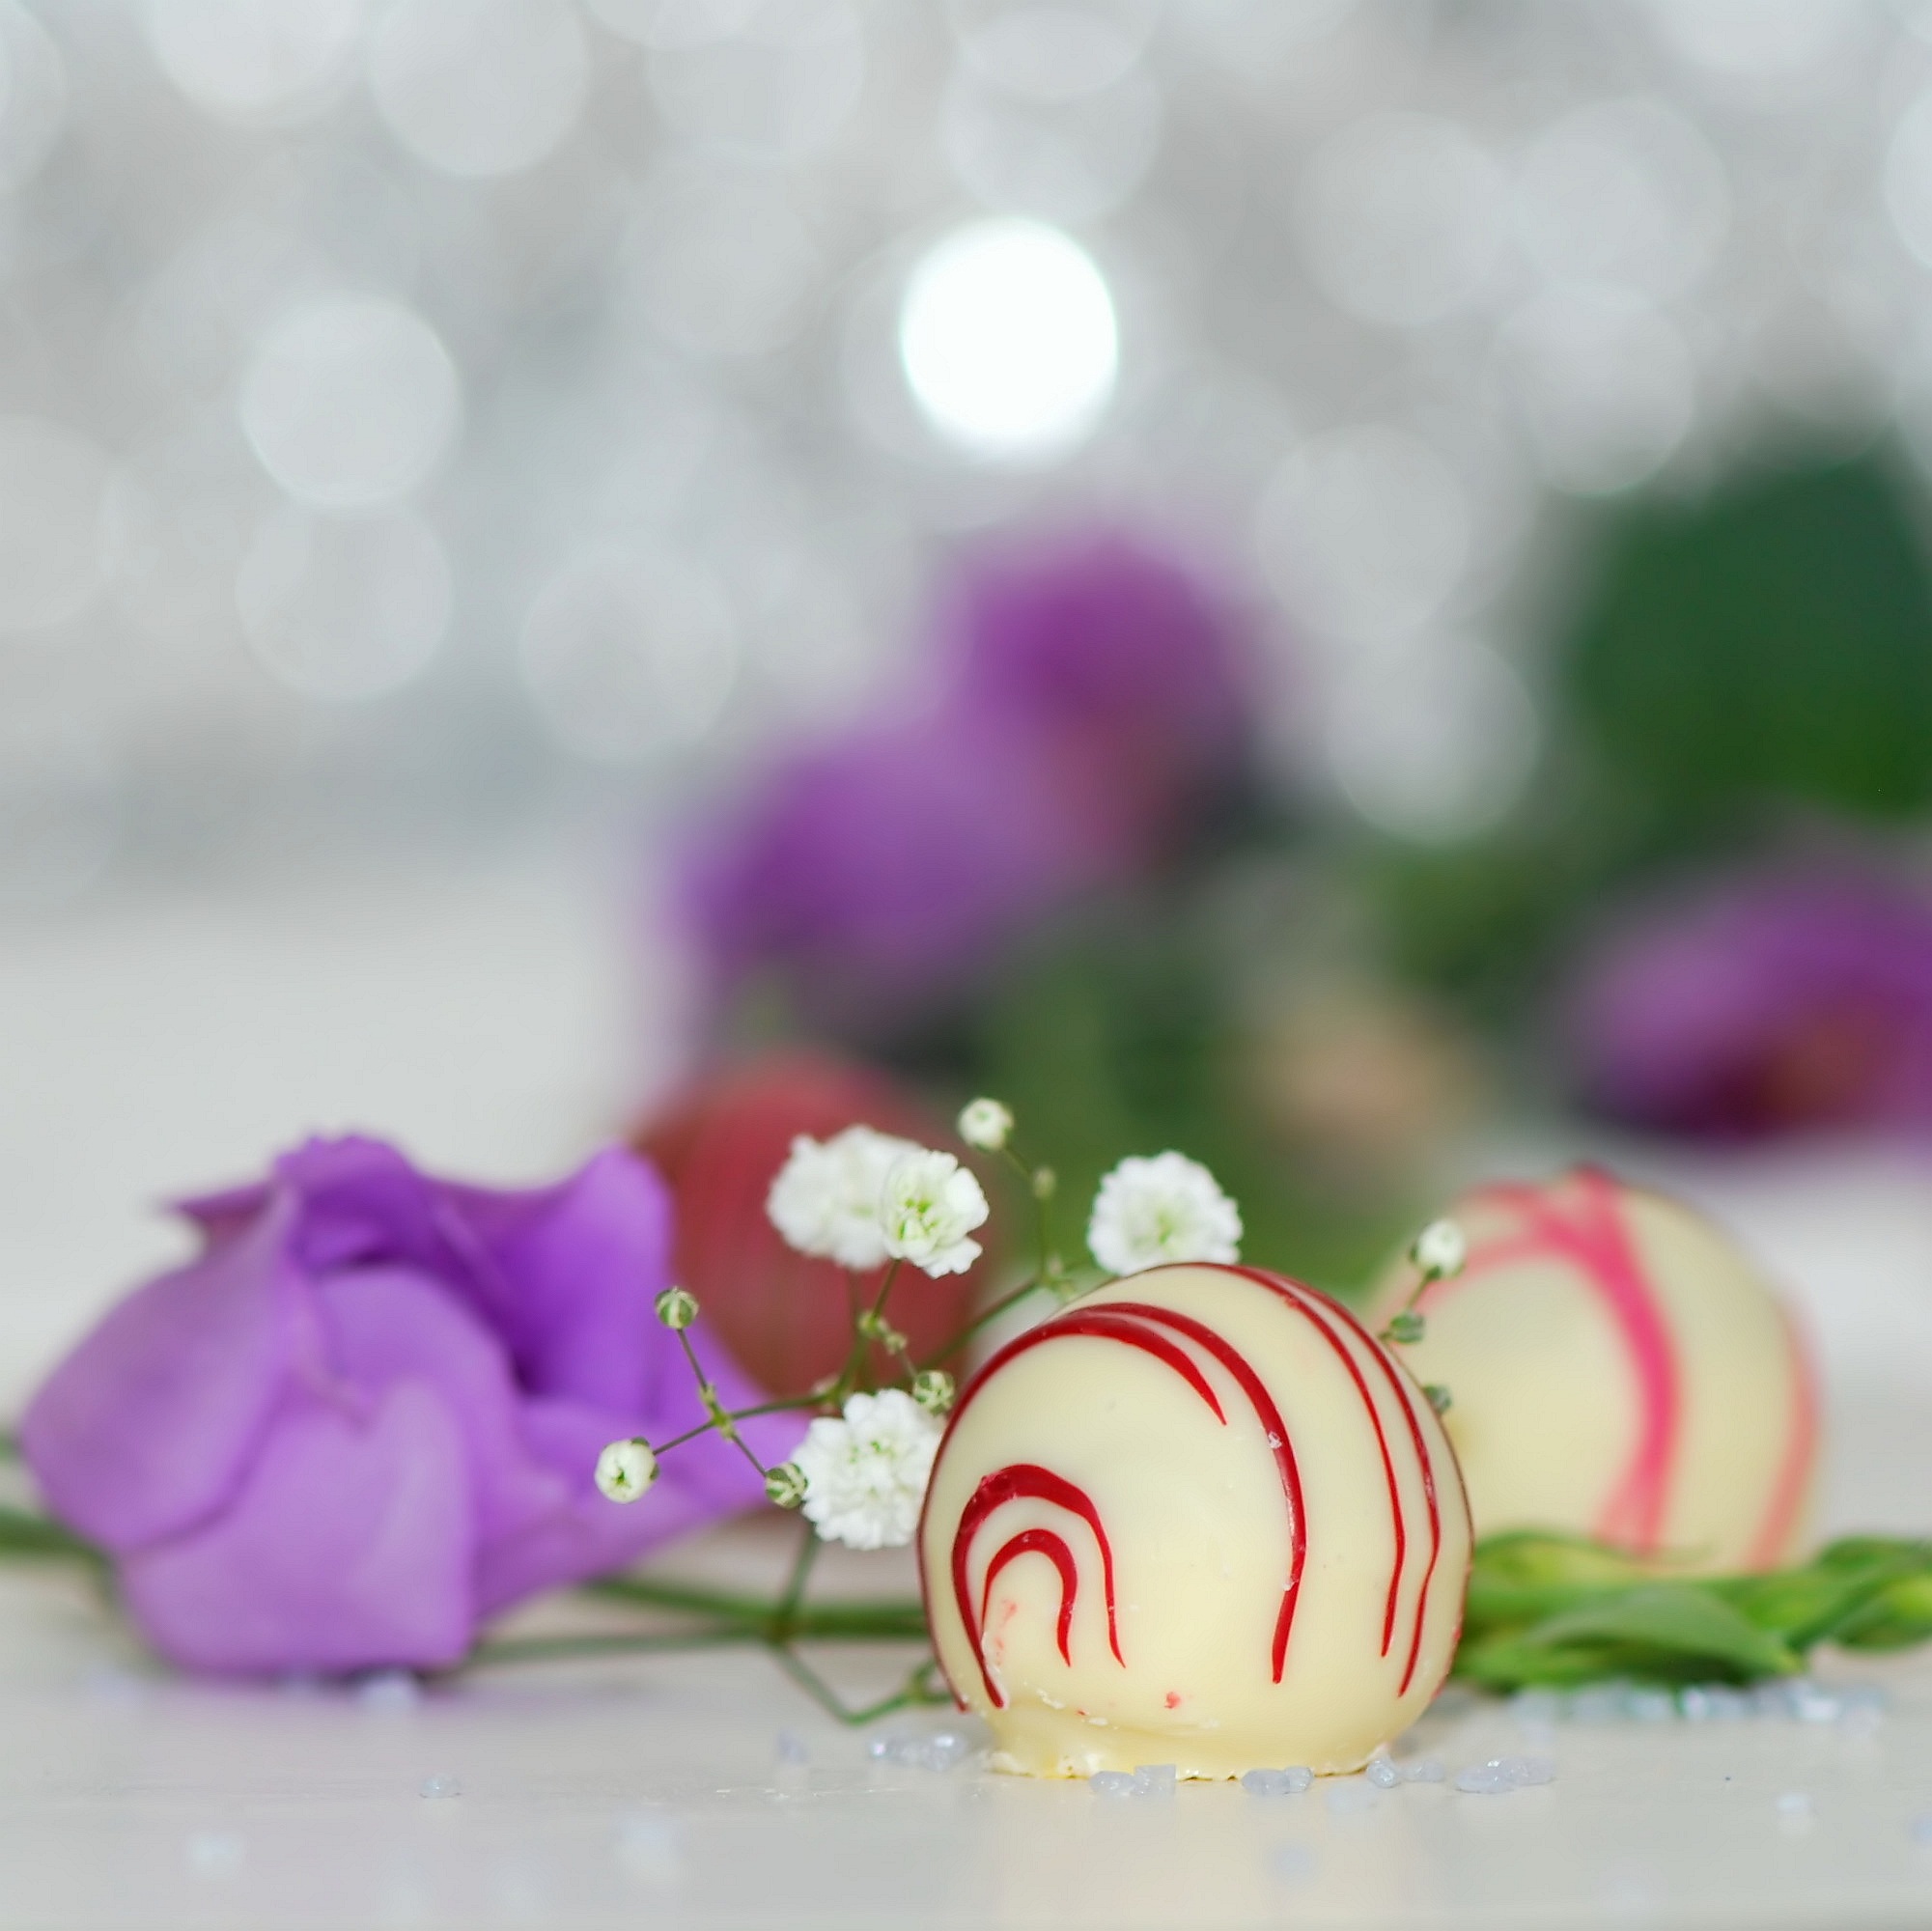
blossom, sweet, flower, petal, food, color, pink, chocolate, gourmet, dessert, close up, brand, calories, cocoa, nutrition, candy, packed, floristry, sweetness, chocolatier, confectionery, macro photography, nibble, truffle, praline, dark chocolate, flower bouquet, calorie bomb, fine chocolates, confiserie, chocolate praline, white chocolate, candy store balls, chocolate confectionery, chocolate truffles, truffle chocolates